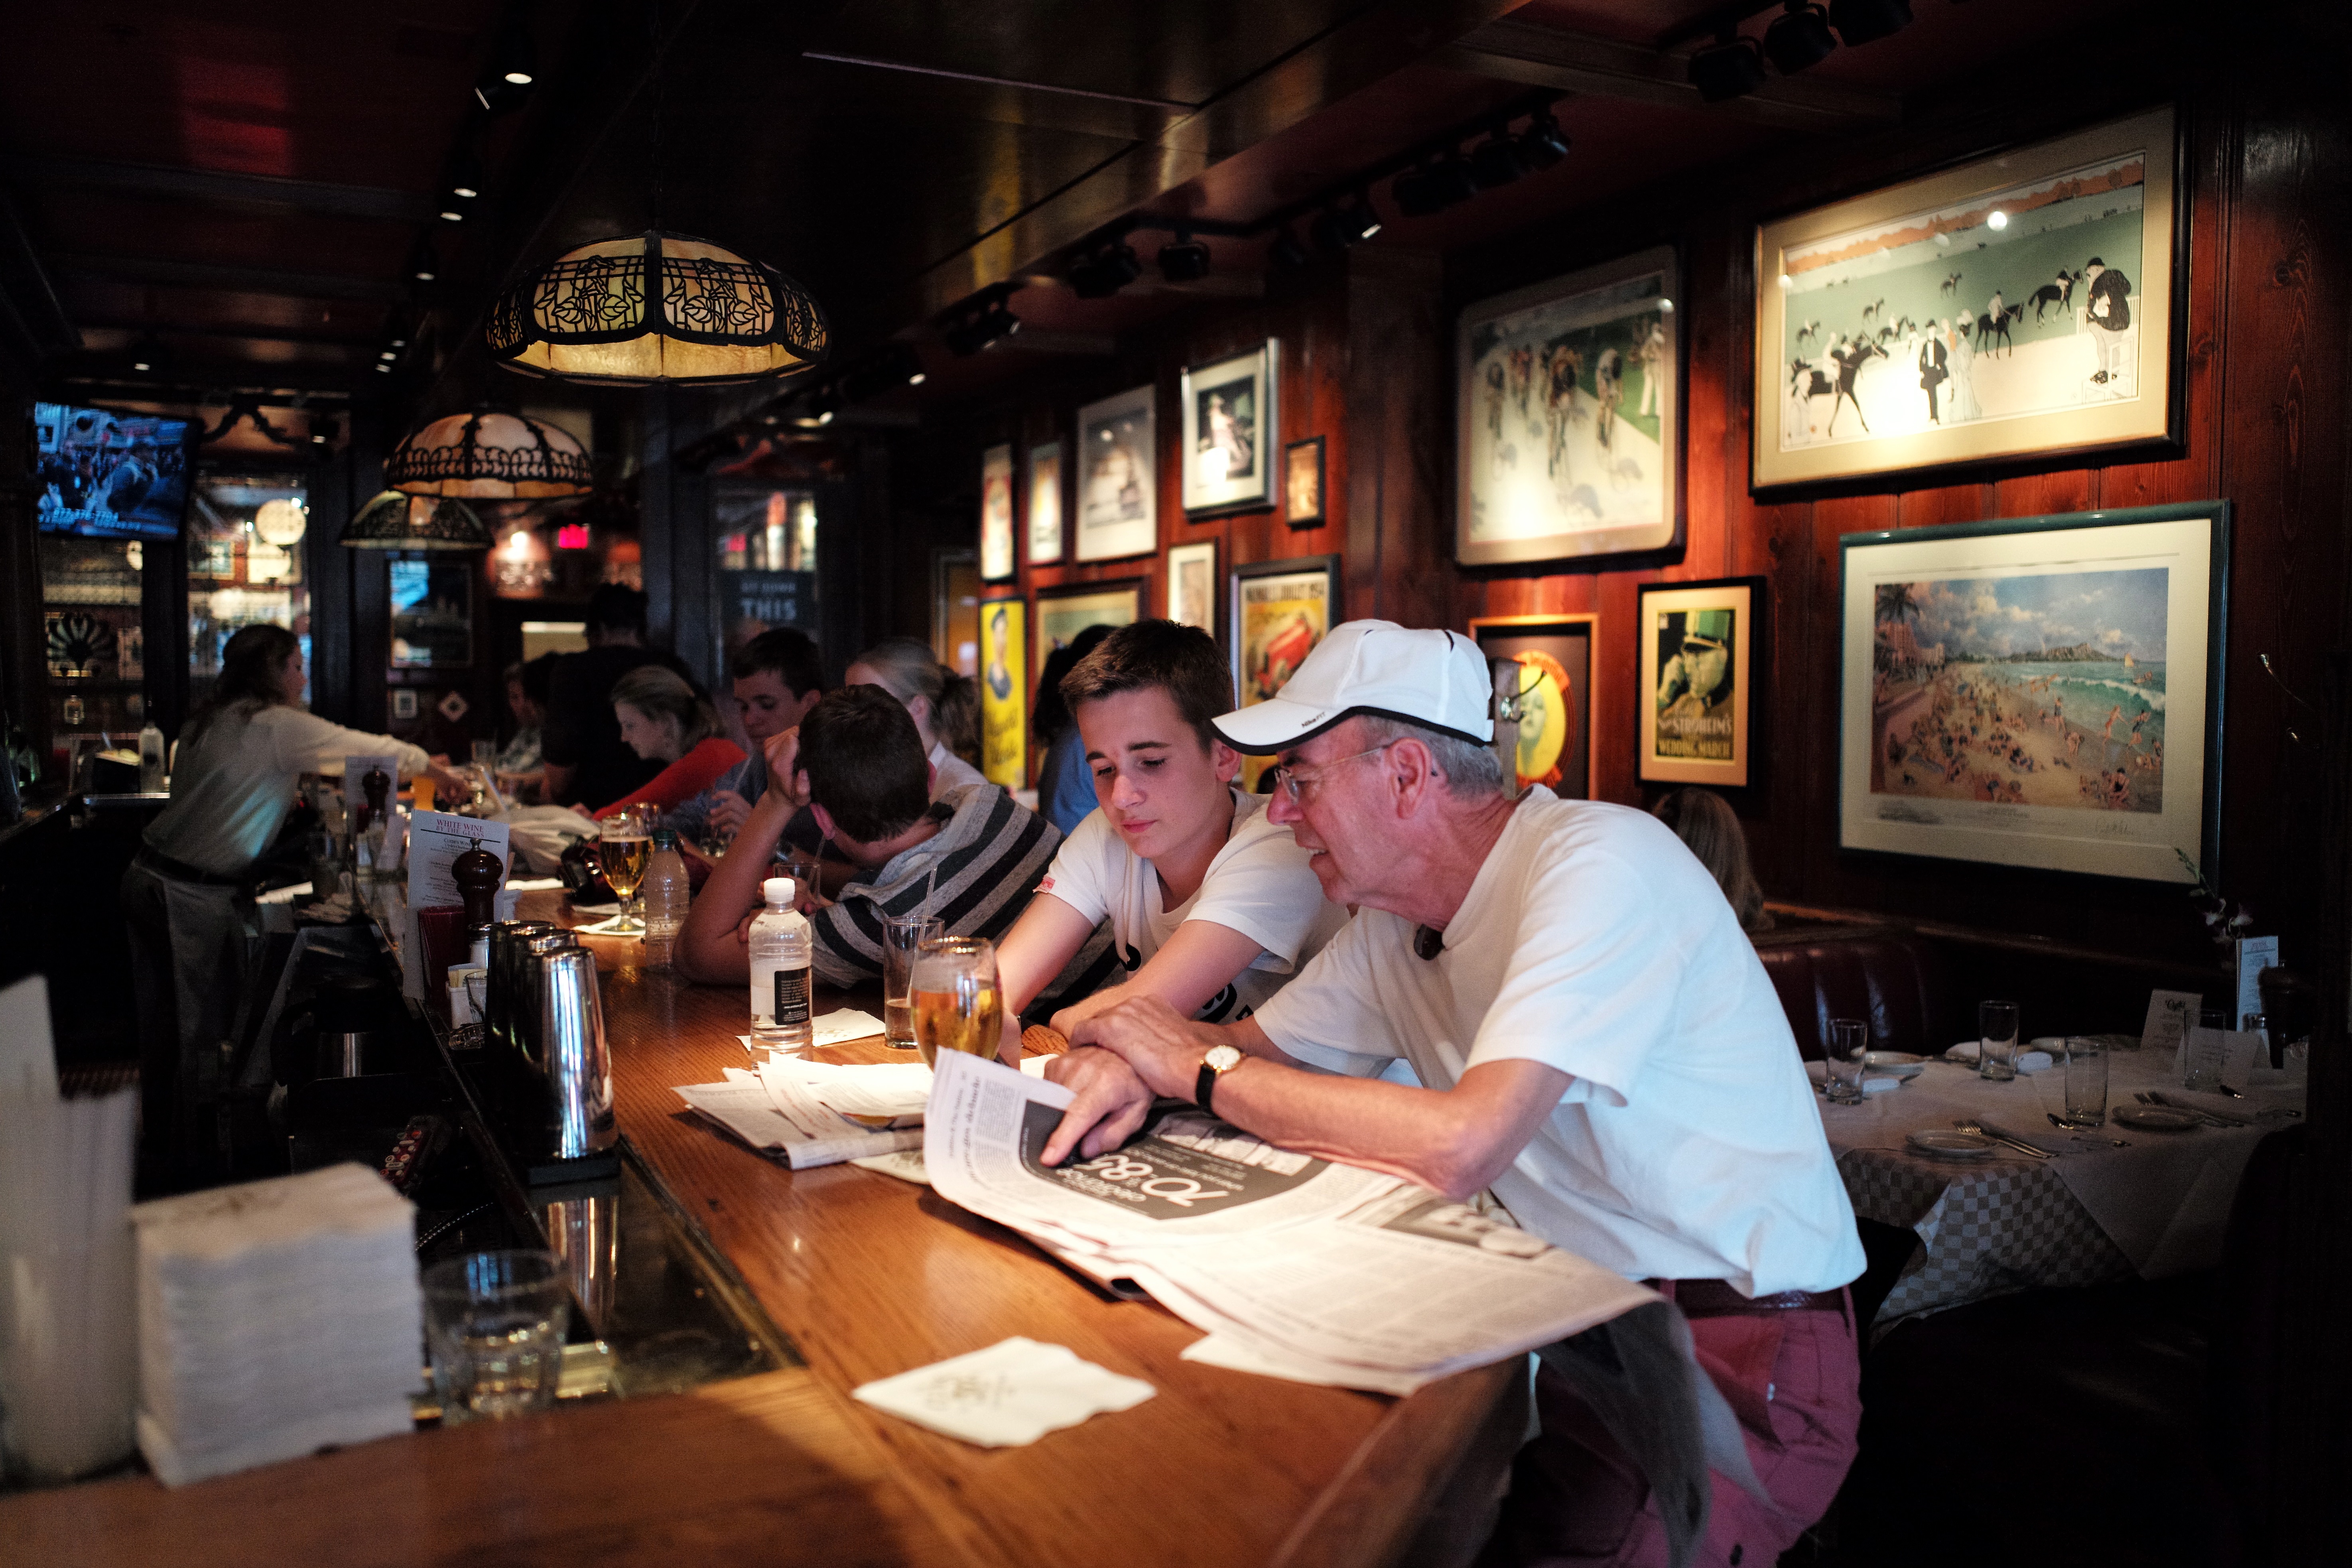
restaurant, bar, meal, sense